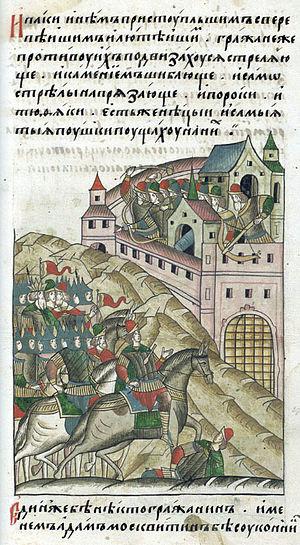
Les Tatars sont un peuple turc, parlant le tatar.
Tokhtamych ou Toqtamich, khan de la Horde d'or, qu'il réunifia, de 1376 à 1395, mort en 1406.
La Horde d'or est un empire turco-mongol gouverné par une dynastie issue de Djötchi, fils aîné de Gengis Khan, qui contrôle les steppes russes aux XIIIᵉ et XIVᵉ siècles.